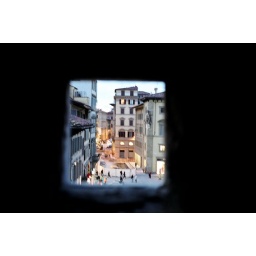
window in Giotto's tower